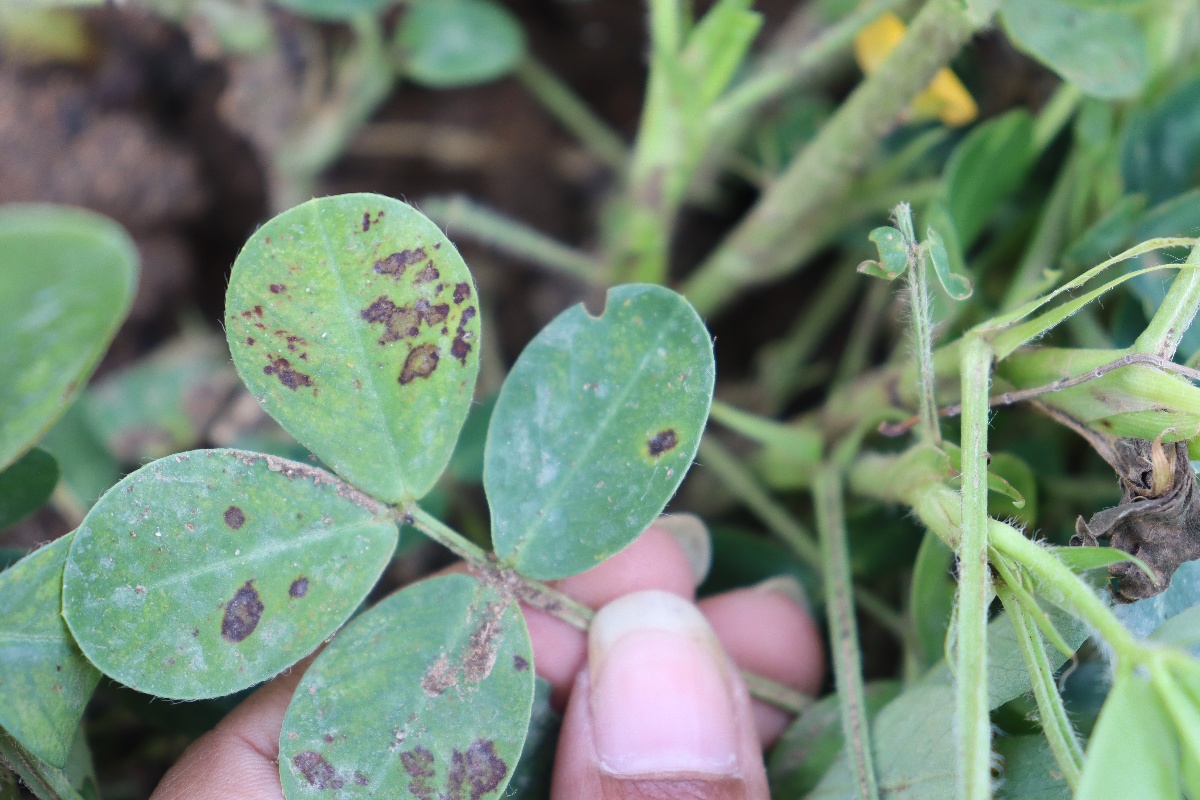
Label: early_leaf_spot